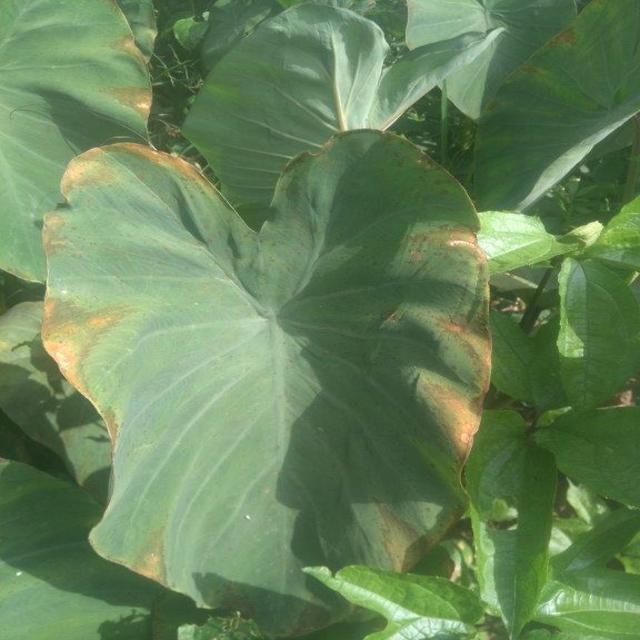
Label: Mid_Blight